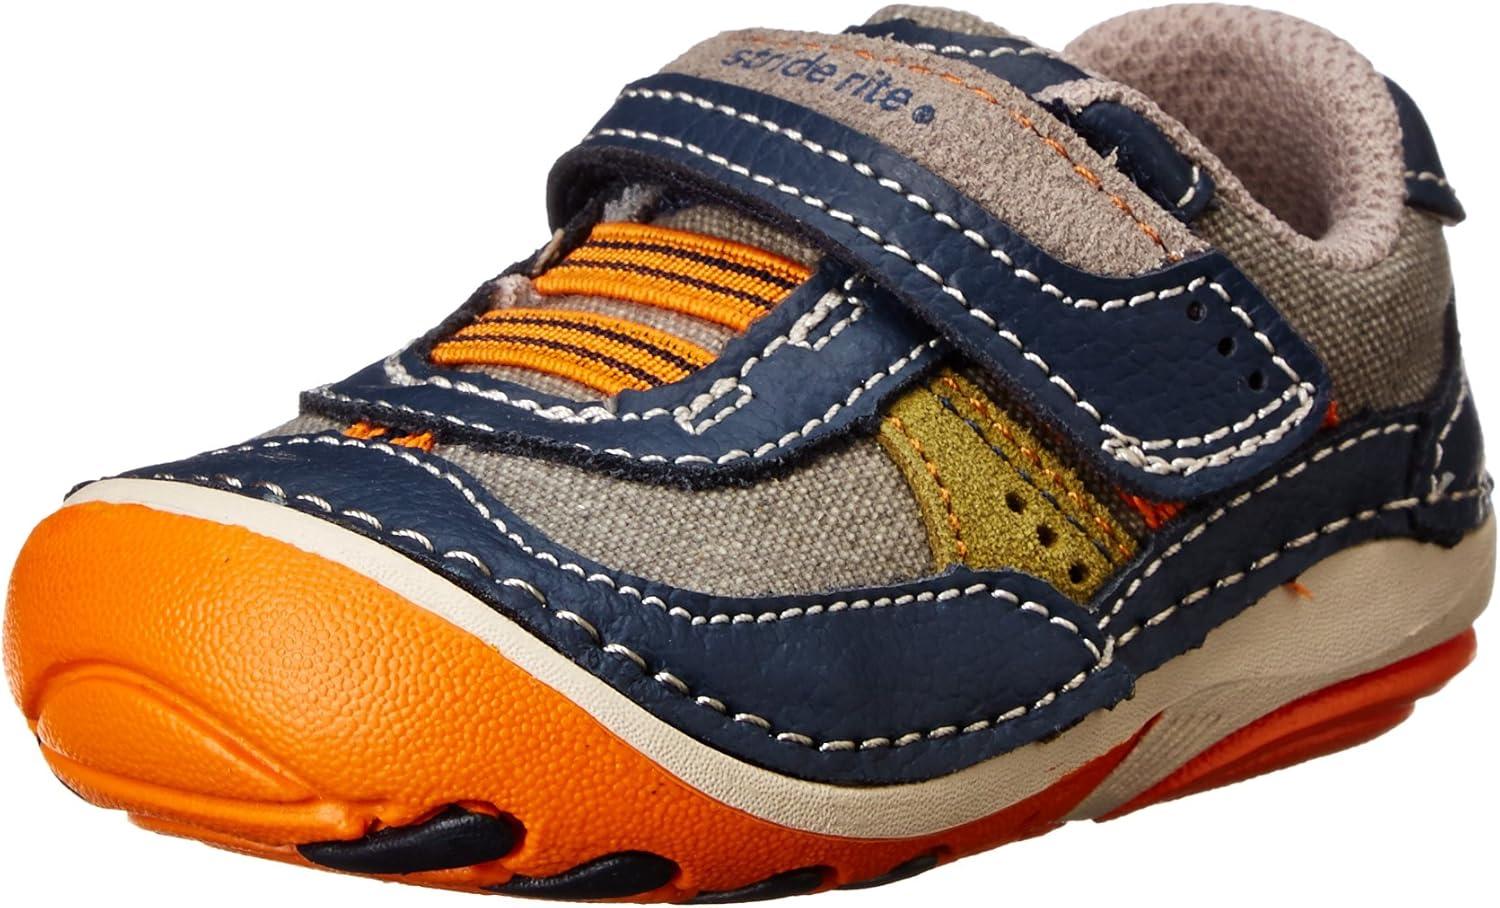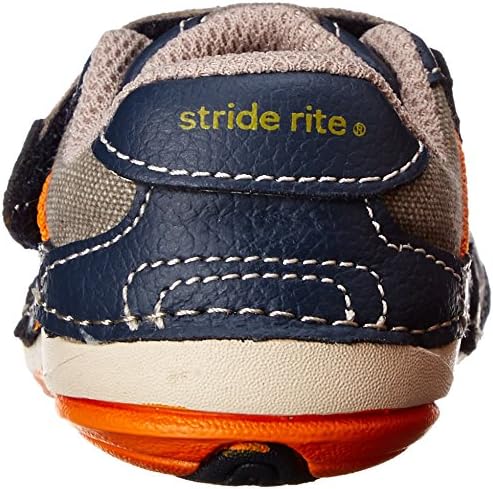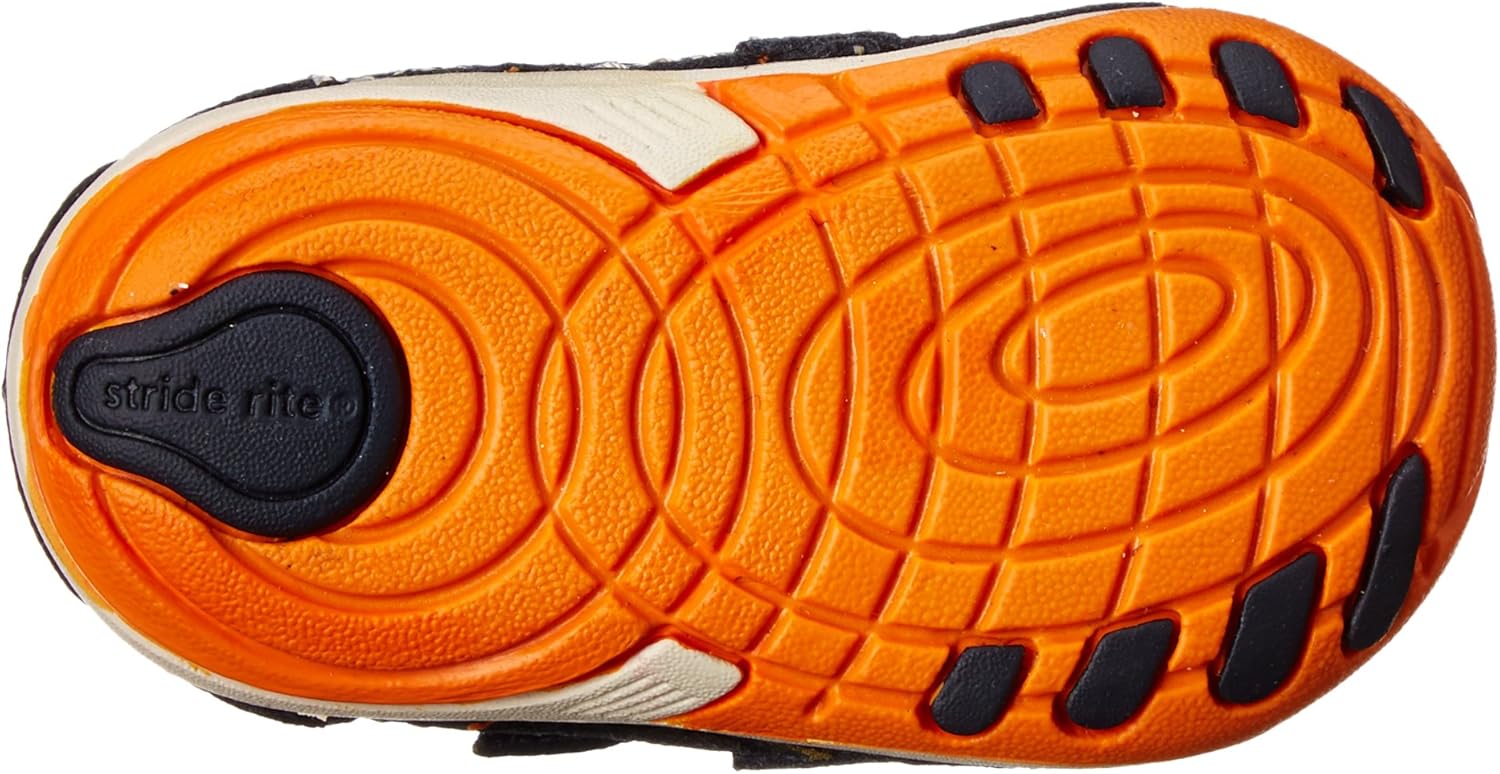
Stride Rite SRT SM Mitchell Sneaker (Infant/Toddler)
Category: AMAZON FASHION
Stride Rite designs and engineers footwear specifically to meet the needs of growing children. Stride Rite's mission is to encourage kids and support parents by developing and marketing products that help children embrace life's possibilities and adventures with confidence. Stride Rite shoes aren't like any other shoes you'll buy. They're better. With more than 85 years of experience, they've learned a few things about their craft. Stride Rite is the one company that's been helping kids run, jump, leap, grow, and playfully express themselves since 1919.
Features: Suede, Canvas | Rubber sole | Leather, textile upper | Lightweight outsole | Mesh | BB49011